Kwame Rose

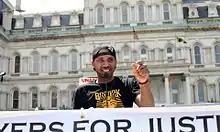
Rose speaking at Baltimore's City Hall on May 2, 2015

Kwame Rose (born 20th century, as Darius Kwame Rosebrough) is an American social activist, artist, writer, musician, and public speaker.